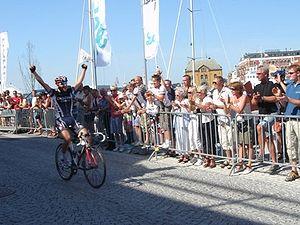
Michael Tronborg Kristensen est un coureur cycliste danois.